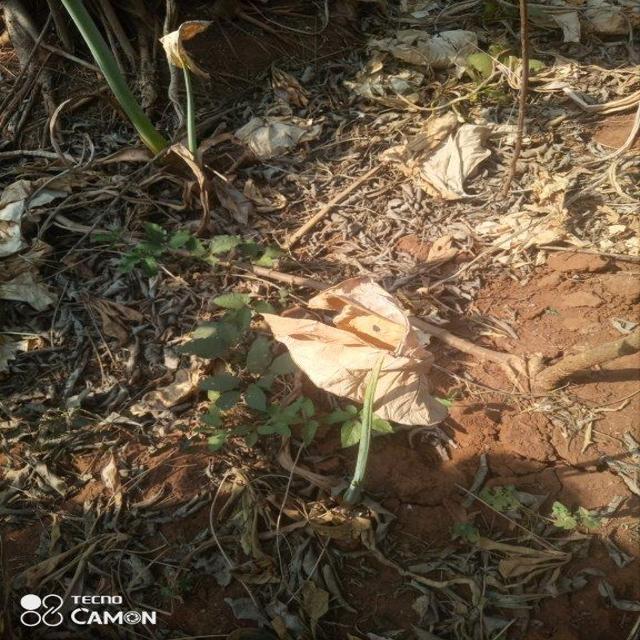
Label: Late_Blight